MetLife

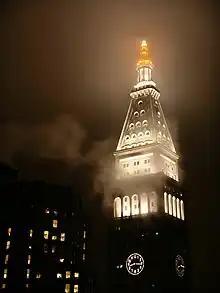
The Metropolitan Life Insurance Company Tower in Manhattan, which previously served as company headquarters, was featured in its advertising for many years.

A severe business depression that began with the Panic of 1873 forced the company to contract, until it reached its lowest point in the late 1870s. After observing the insurance industry in Great Britain in 1879, MetLife President Joseph F. Knapp brought "industrial" or "workingmen's" insurance programs to the United States – insurance issued in small amounts on which premiums were collected weekly or monthly at the policyholder's home. By 1880, sales had exceeded a quarter million of such policies, resulting in nearly $1 million in revenue from premiums. In 1909, MetLife had become the nation's largest life insurer in the United States, as measured by life insurance in force (the total value of life insurance policies issued).